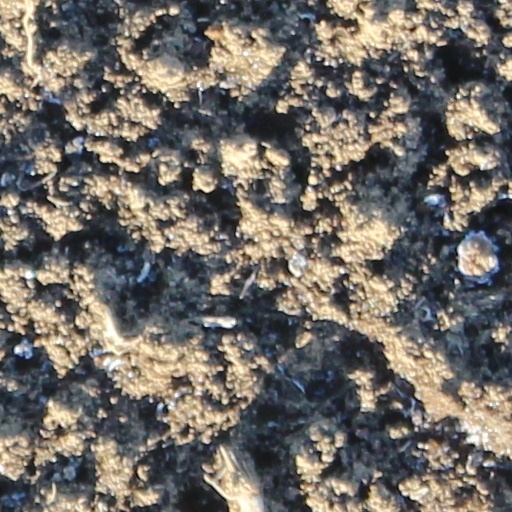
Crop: wheat